Rauli Virtanen

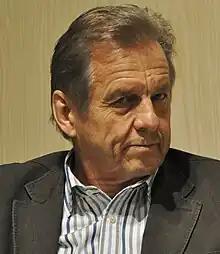
Rauli Virtanen

Rauli Virtanen (born 28 June 1948) is a Finnish writer, freelance journalist, lecturer and television producer. He has covered wars and conflicts since the days of Vietnam, and may be the first person to have visited all the countries in the world (170 in 1988). He has been a foreign correspondent based in New York and London and a roving correspondent based in Finland.